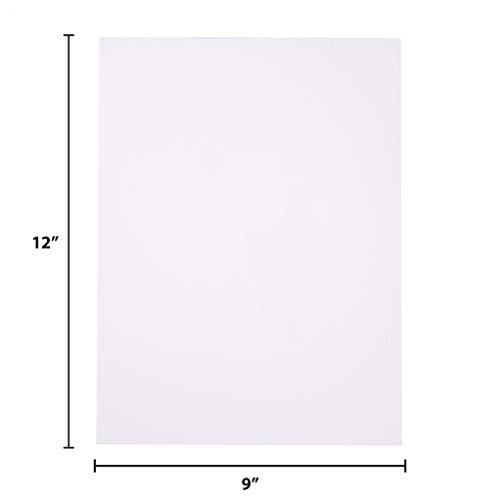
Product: Horizon Group USA Painting Panel Canvas Boards, 9x12, Pack of 12
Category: Toys & Games | Arts & Crafts
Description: Value pack: includes 12 canvas boards.
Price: $14.99
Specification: ProductDimensions:12x8.7x1.4inches|ItemWeight:4.52pounds|ShippingWeight:4.52pounds(Viewshippingratesandpolicies)|ASIN:B07NDHQZ96|Itemmodelnumber:96894|Manufacturerrecommendedage:8yearsandup